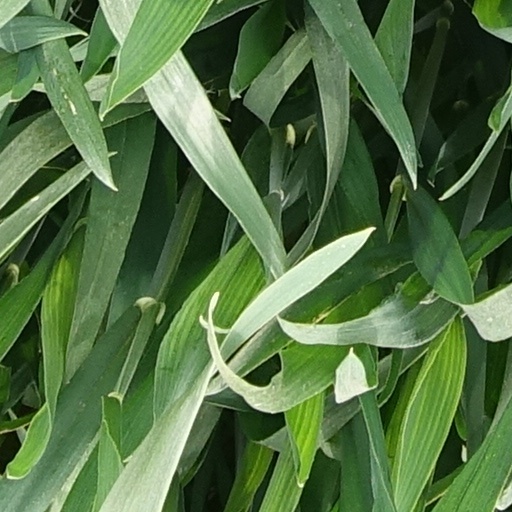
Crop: wheat